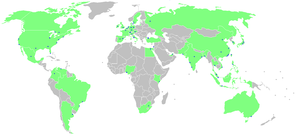
Une ville mondiale, ville globale ou ville-monde sont différentes appellations pour désigner une ville qui exerce des fonctions stratégiques à l'échelle mondiale, un centre qui organise des flux et s'inscrit dans des réseaux, un pôle de commandement dans la mondialisation.